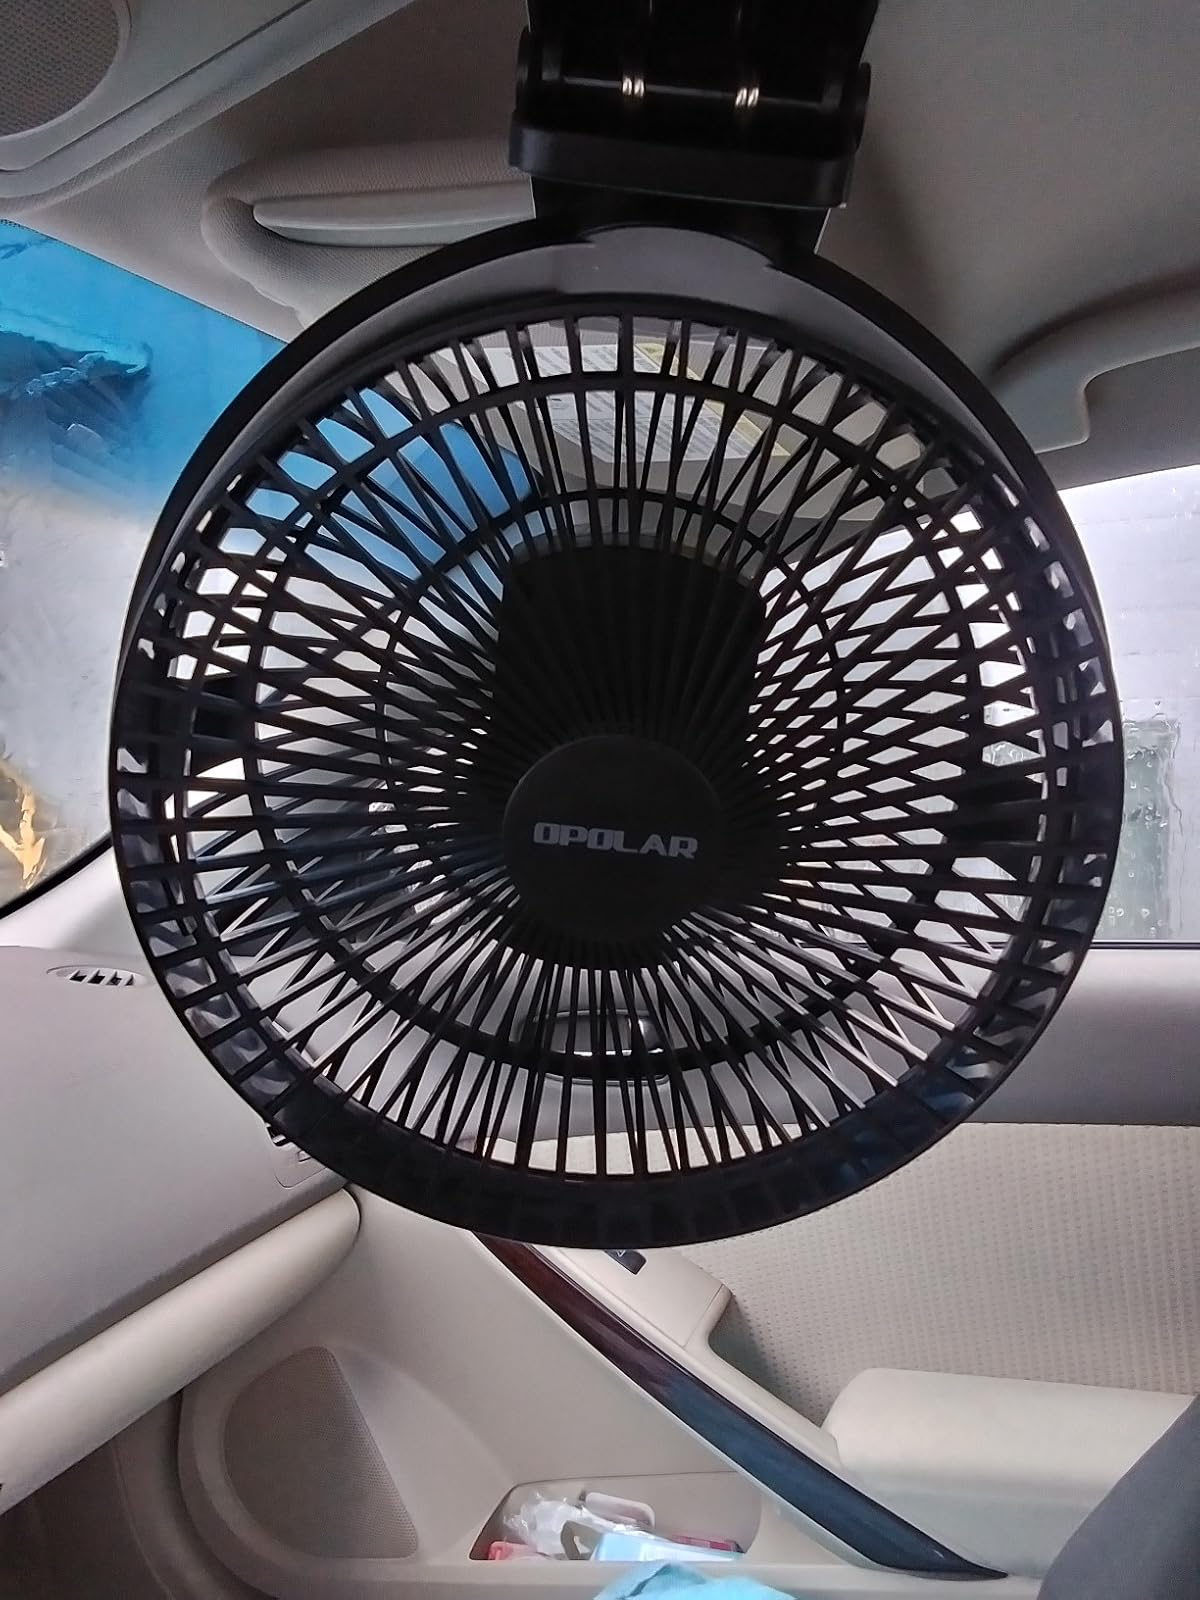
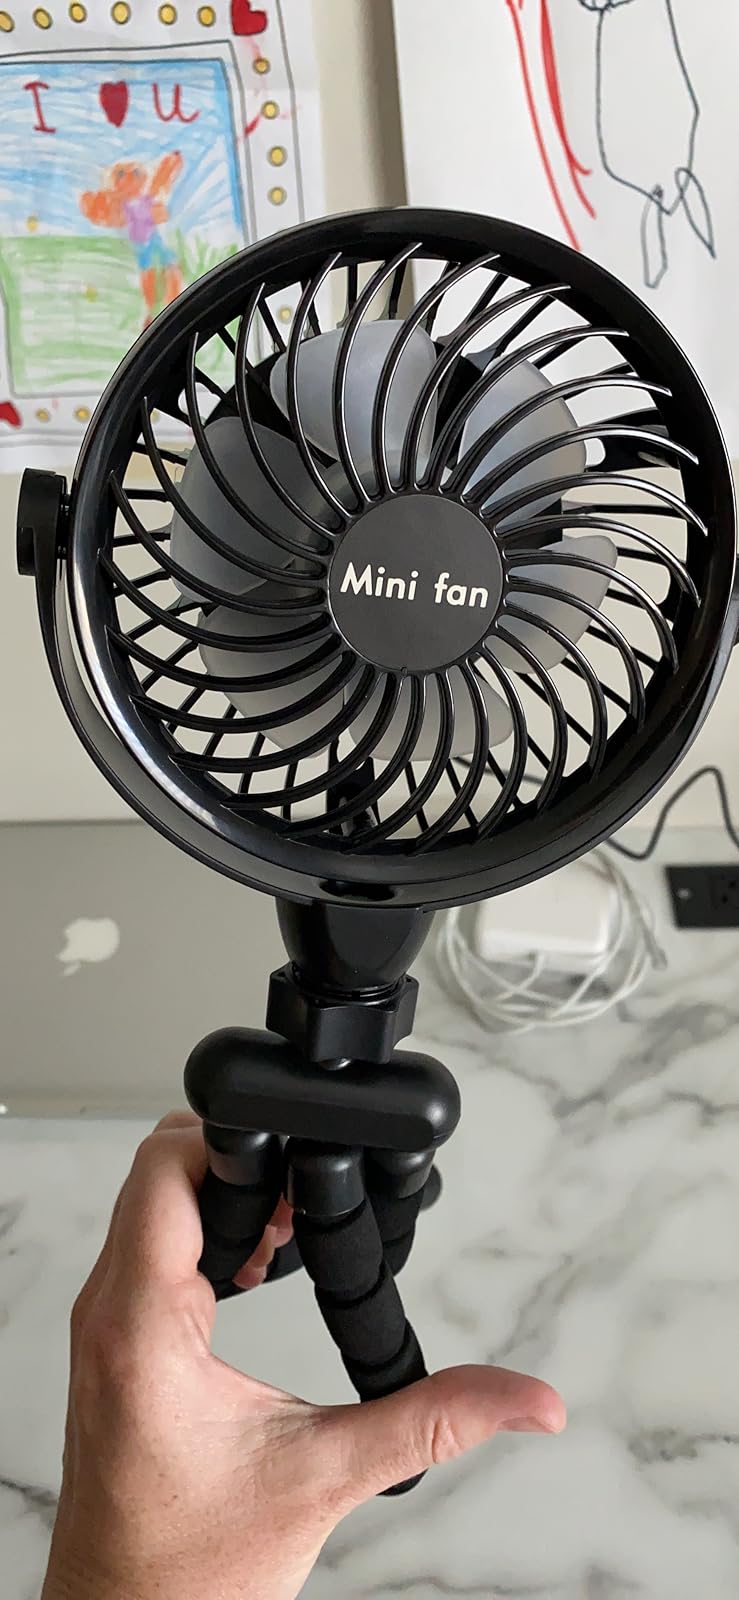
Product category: fan
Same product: no